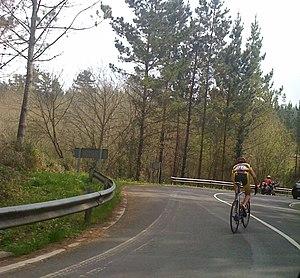
Le Mémorial Valenciaga est une course cycliste espagnole disputée autour d'Eibar, dans la communauté autonome du Pays basque. Créée en 1975, elle fait partie de la Coupe d'Espagne amateurs.